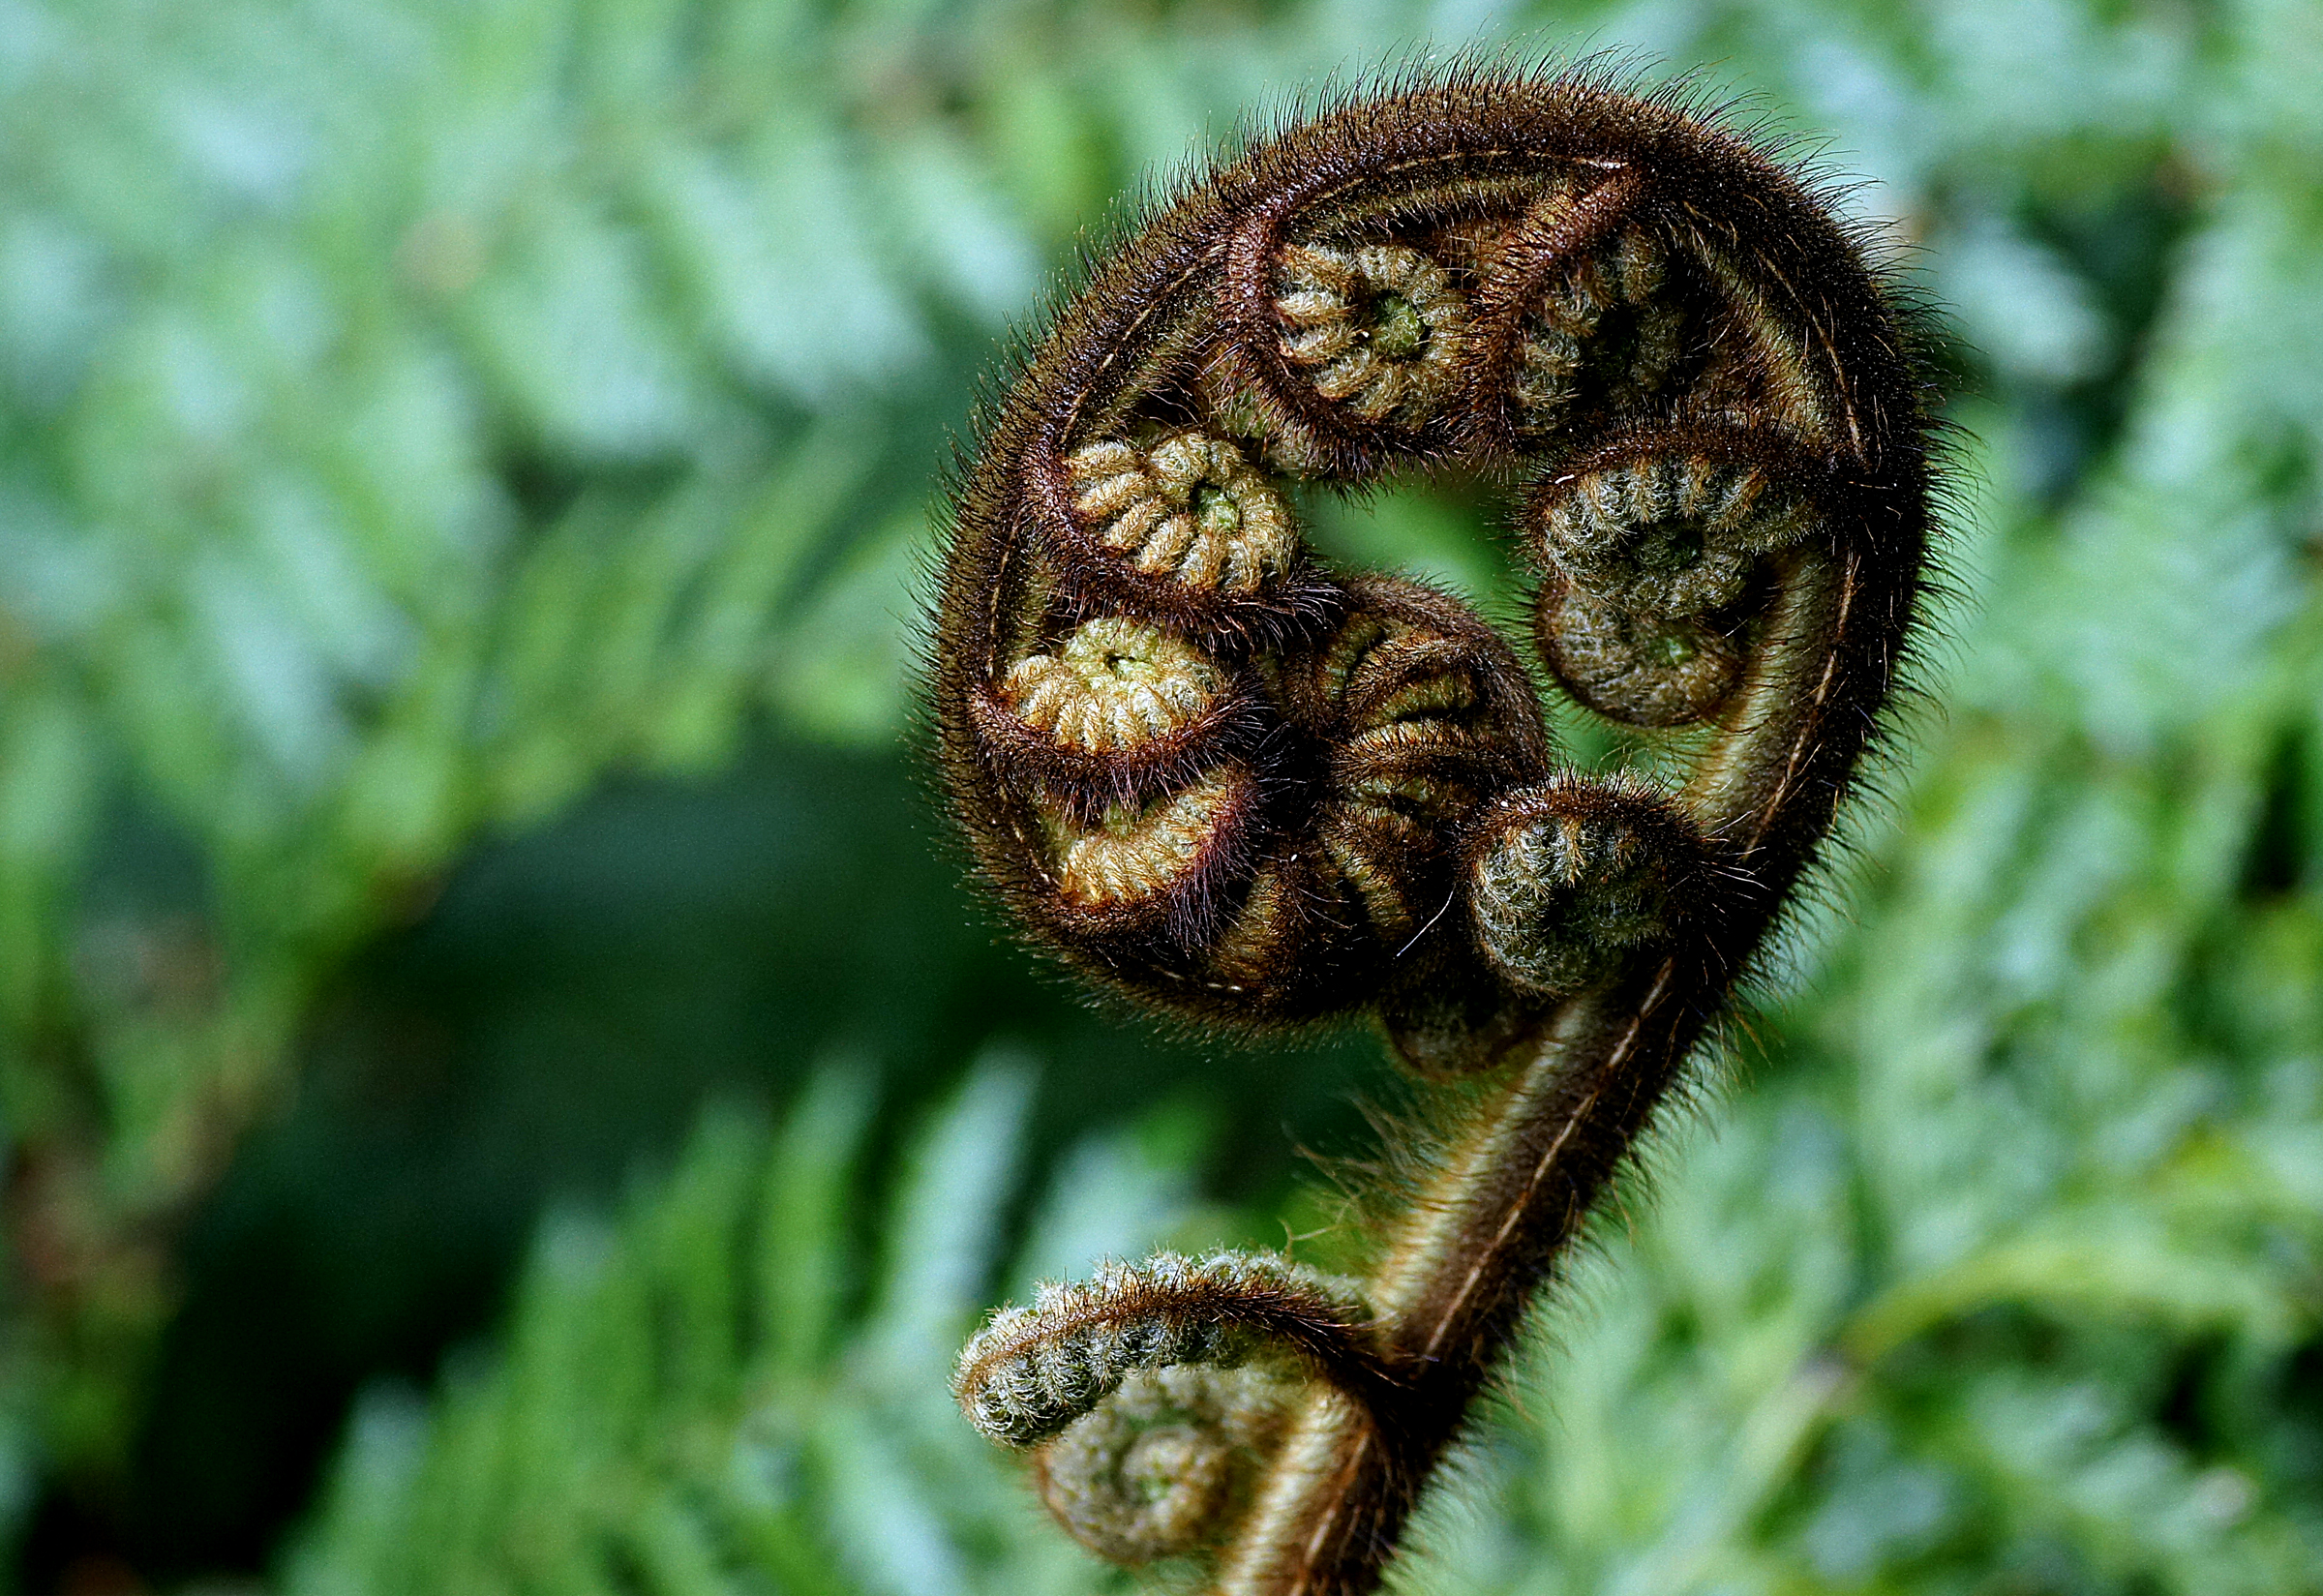
tree, nature, plant, photography, leaf, flower, green, botany, flora, fauna, fern, close up, newzealand, sonydslra580, tamron90mmmacro, koru, newzealandfern, fron, macro photography, flowering plant, plant stem, land plant, ferns and horsetails, vascular plant, fiddlehead fern